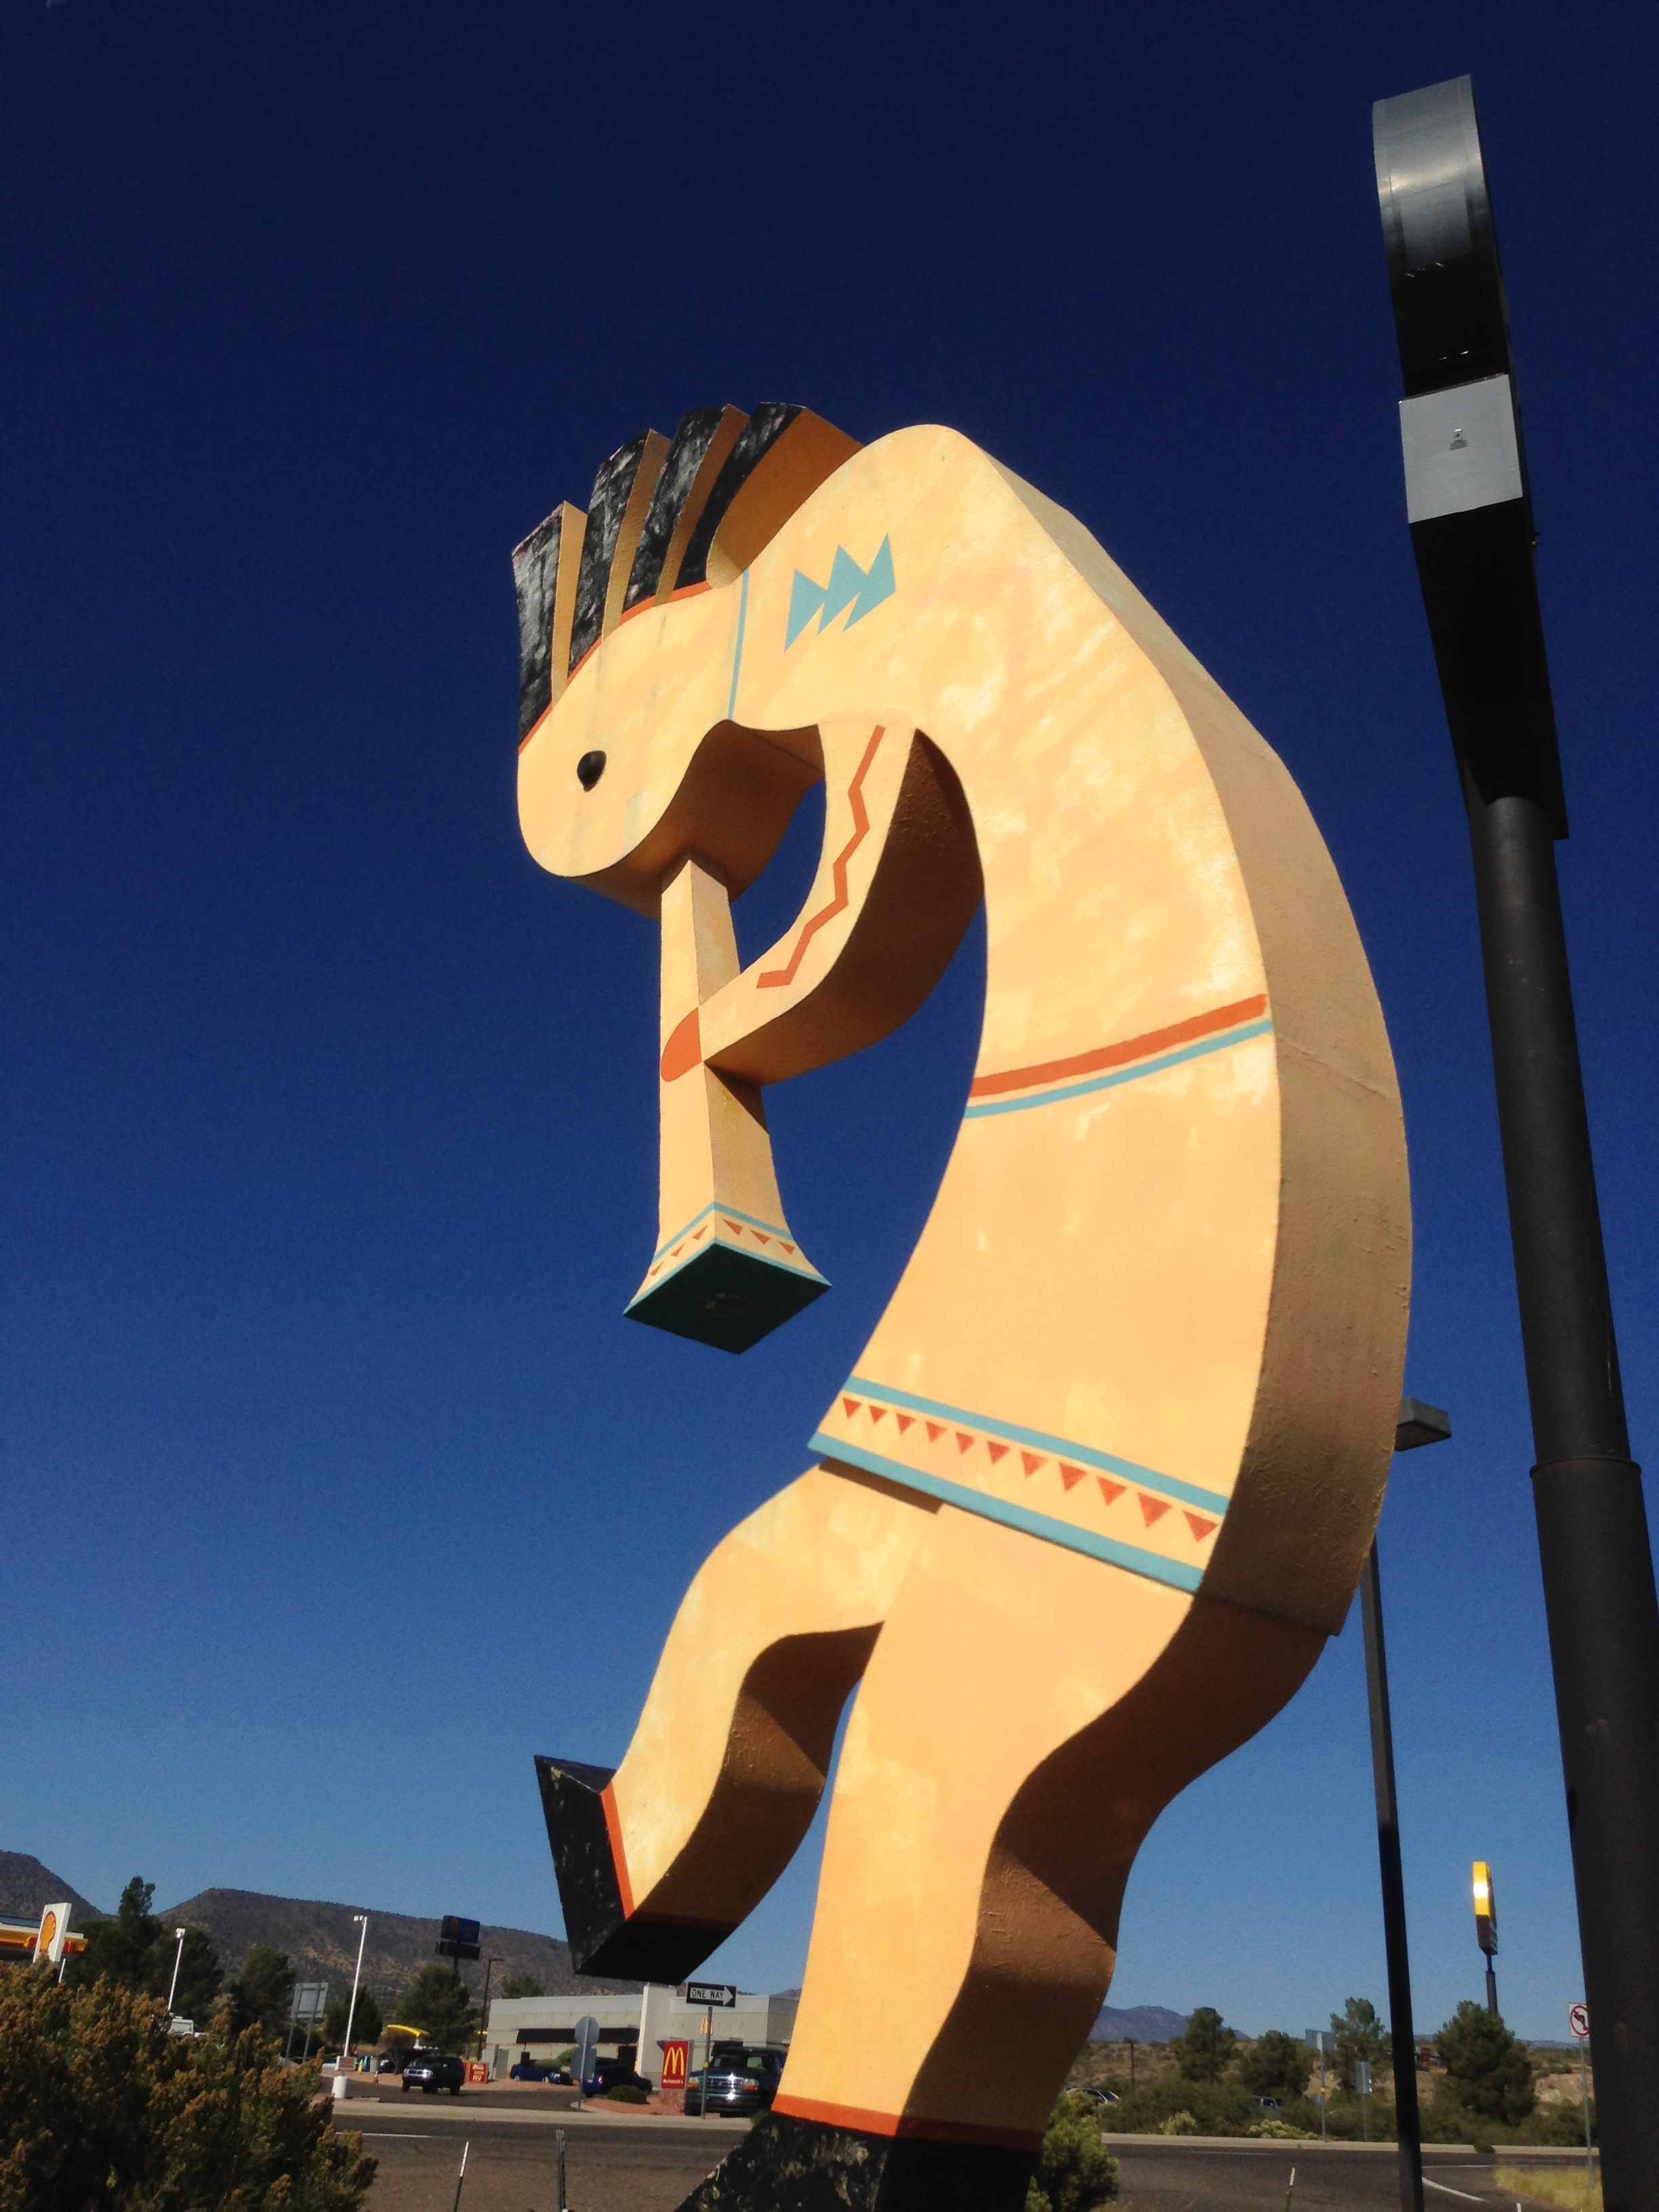
statue, sculpture, art, anime, kokopelli, screenshot